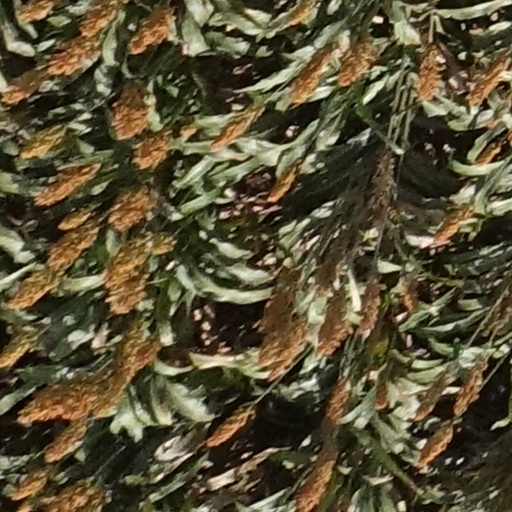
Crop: sorghum